Bar car

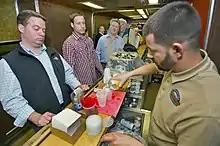
Several people lined up alongside a bar in a small area with fake wood paneling. Behind the bar, on the right, a bartender pours a drink for one of them.

A bar car is a train car that has as its primary purpose the provision and consumption of alcoholic and other beverages.